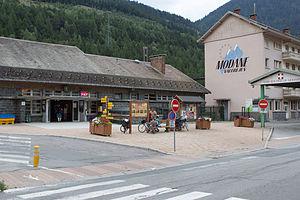
La liste des édifices labellisés « Patrimoine du xxᵉ siècle » de la Savoie recense les édifices ayant reçu le label « Patrimoine du xxᵉ siècle » dans la Savoie en France. Au 27 mai 2013, ils sont au nombre de quarante-deux dans le département.